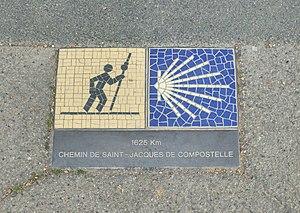
La plaque devant la Cathédrale de Chartres avec indication de la distance à Saint-Jacques-de-Compostelle
Chartres est une commune française, préfecture du département d'Eure-et-Loir, dans la région Centre-Val de Loire. La ville se situe à environ quatre-vingt-dix kilomètres de Paris. Elle est surnommée « Capitale de la lumière et du parfum ».
La via Turonensis est le nom latin d'un des quatre chemins de France du pèlerinage de Saint-Jacques-de-Compostelle, le plus au nord. Elle part de la tour Saint-Jacques à Paris, puis traverse notamment Orléans ou Chartres, Tours, Poitiers, Saintes, Bordeaux.